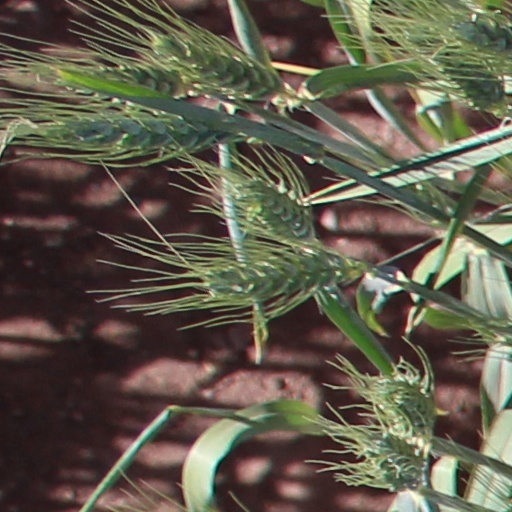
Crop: wheat